Roger Mason Jr.

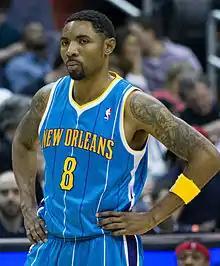
Mason with the Hornets

Roger Philip Mason Jr. (born September 10, 1980) is an American former professional basketball player. He is the former deputy executive director of the NBA Players Association. He is the former president and commissioner of Big3.